Japanese community of Mexico City

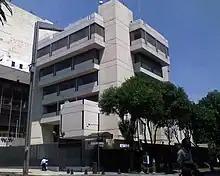
Embassy of Japan in Mexico

As of 1983 there were several voluntary associations for the Issei, Nisei, and Sansei. Chizuko Watanabe Hougen (千鶴子 ホーゲン・渡邊 ), the author of the master's thesis "The Japanese Immigrant Community in Mexico Its History and Present" at the California State University, Los Angeles, stated that the Sansei "are more active in getting together" while using one blanket organization while the Issei have more associations.